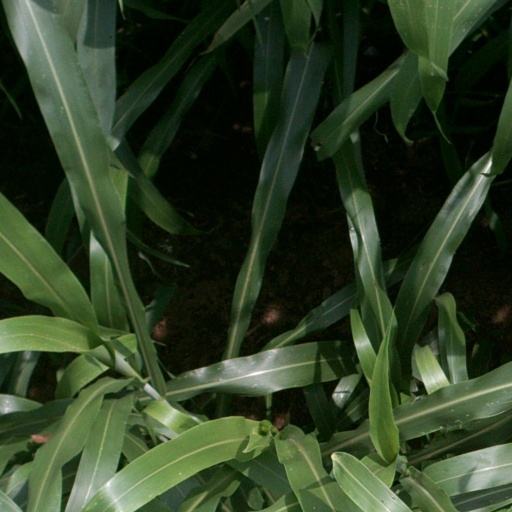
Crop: sorghum